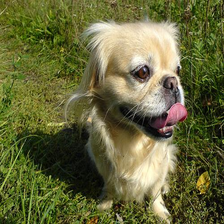
Species: dog
Breed: japanese chin